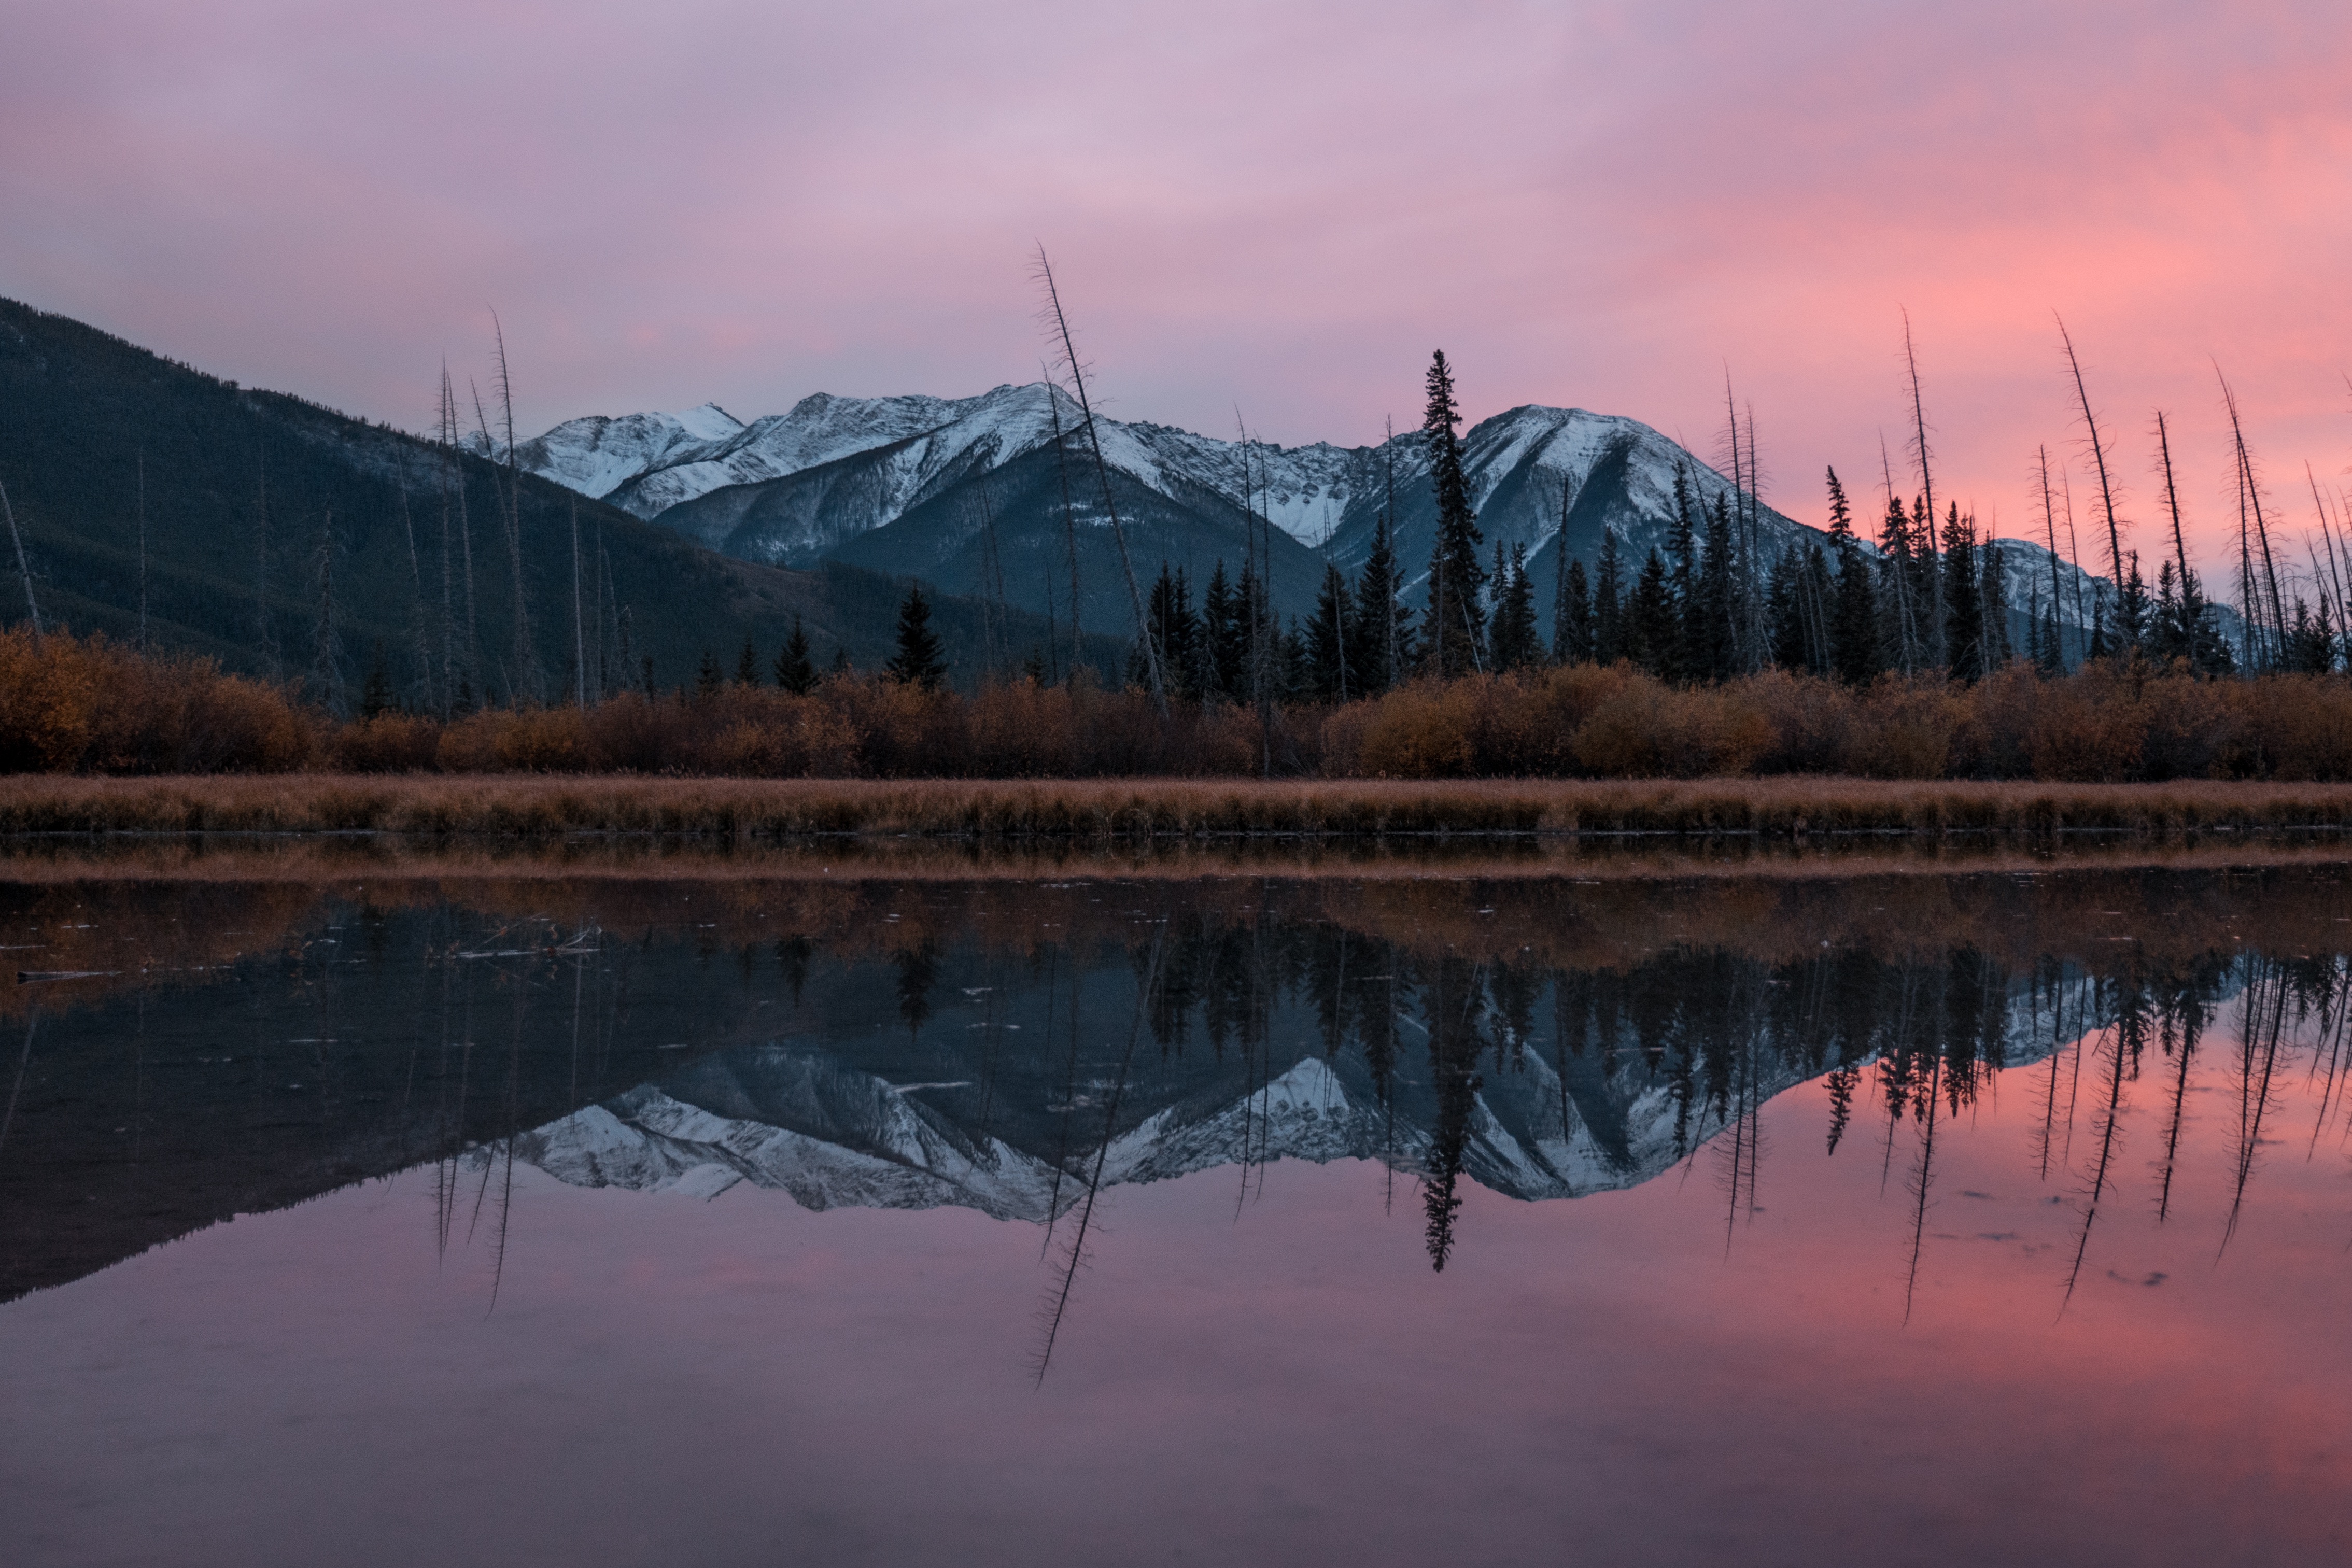
landscape, tree, water, nature, wilderness, mountain, snow, winter, cloud, sunrise, sunset, mist, morning, lake, dawn, river, dusk, evening, reflection, reservoir, loch, atmospheric phenomenon, mountainous landforms